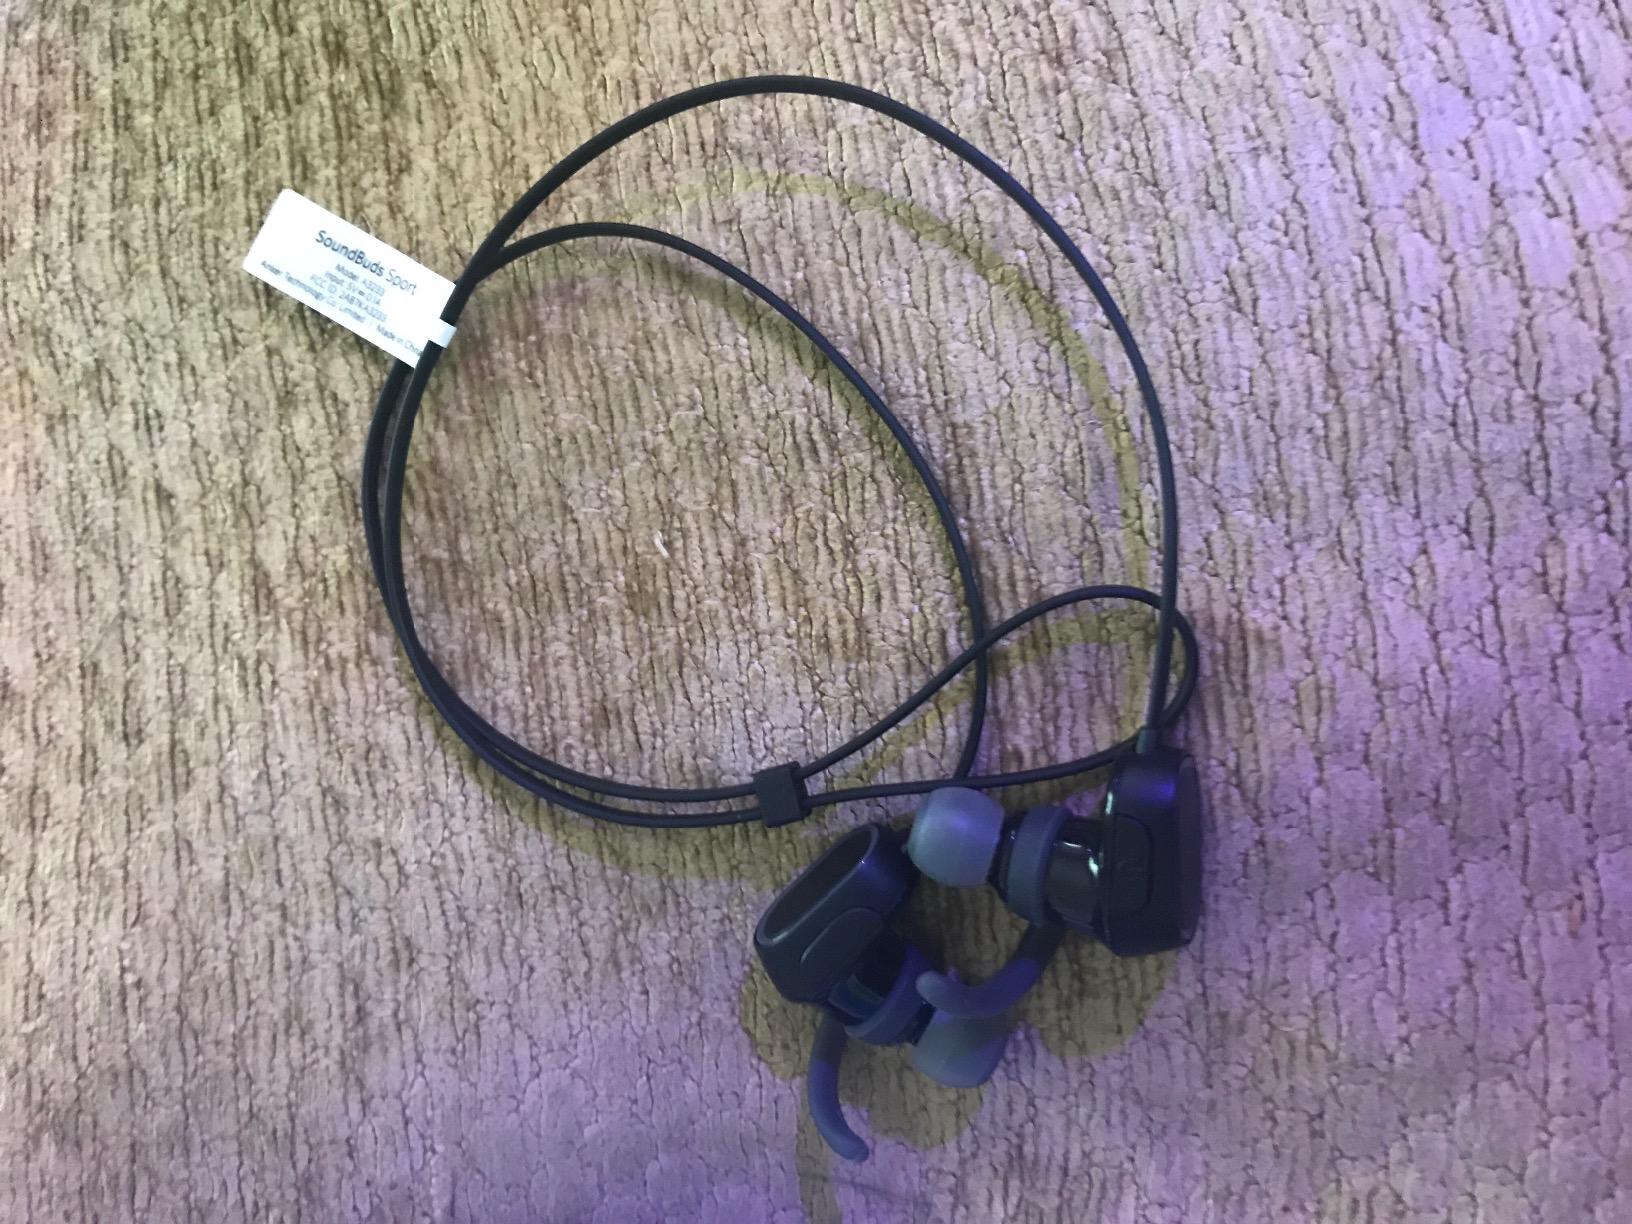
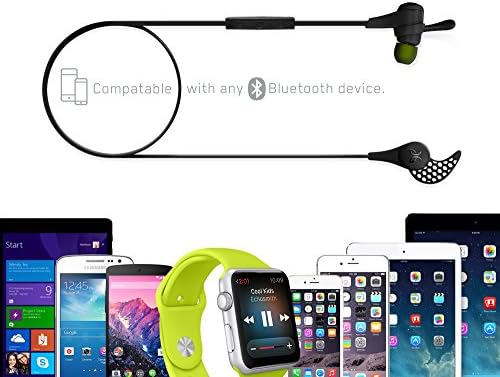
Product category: headphones
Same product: no